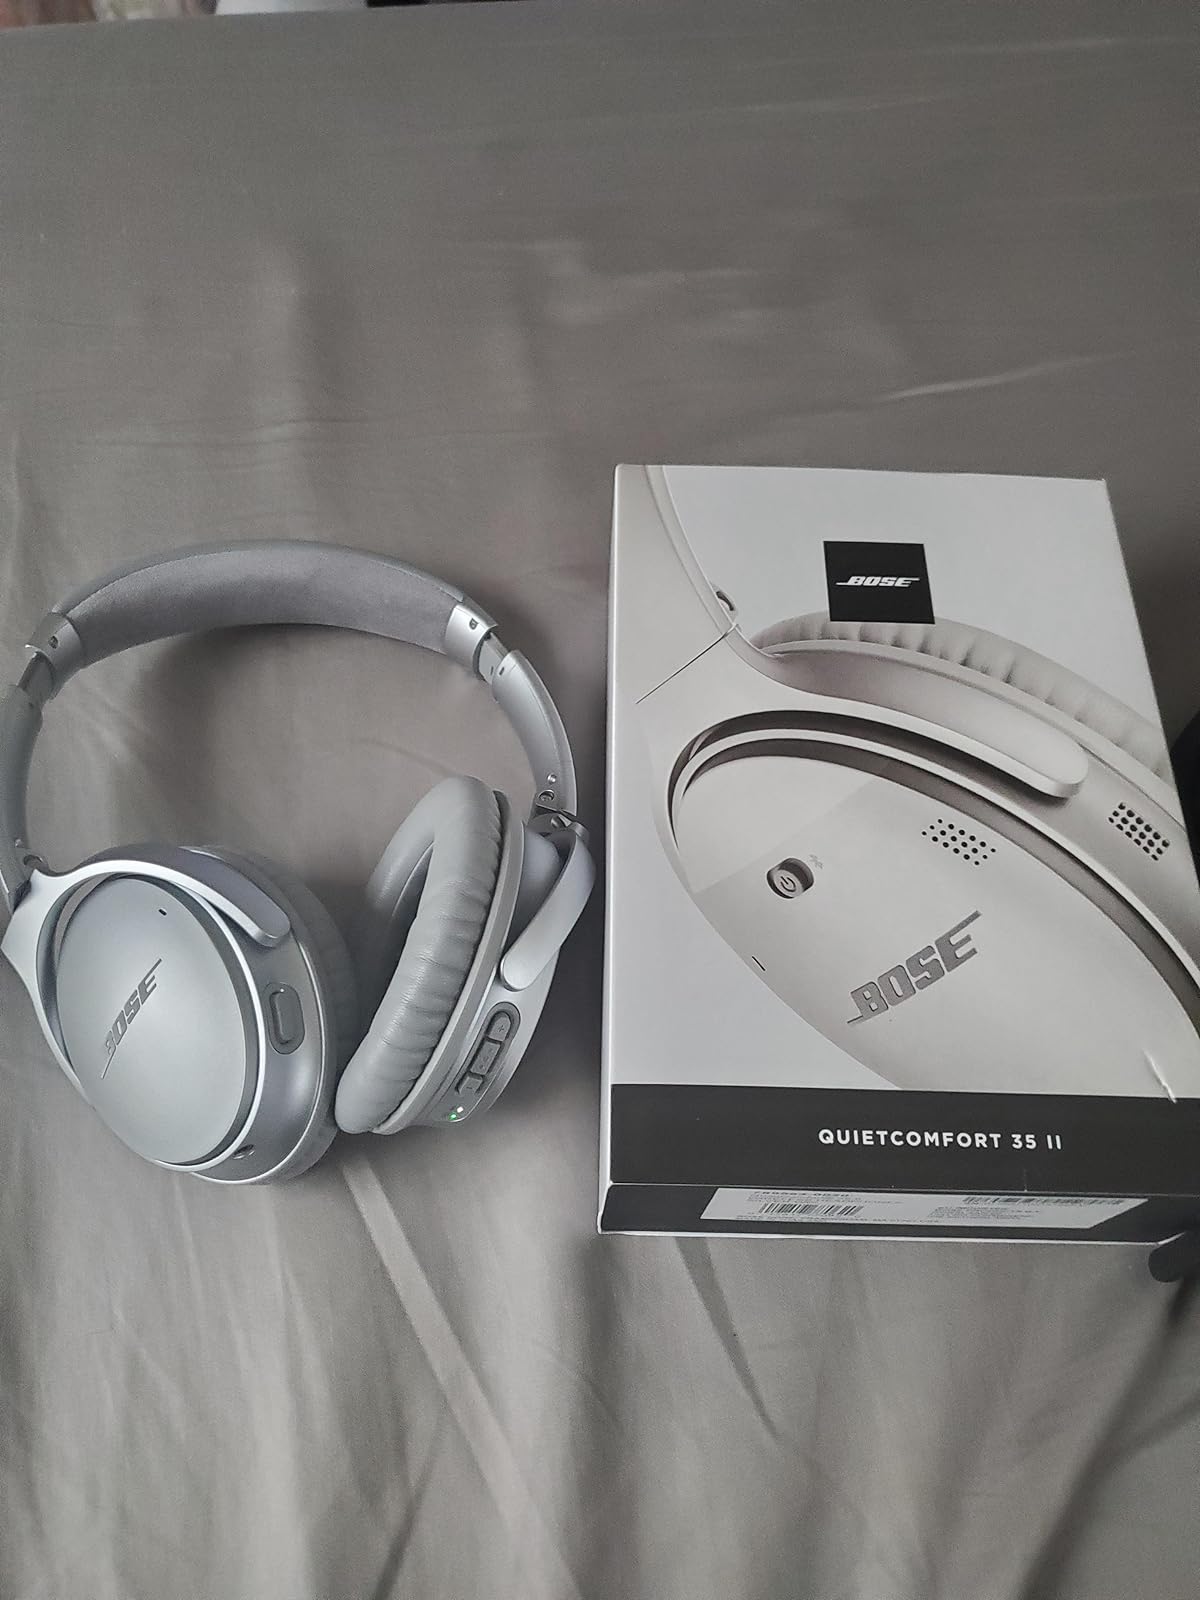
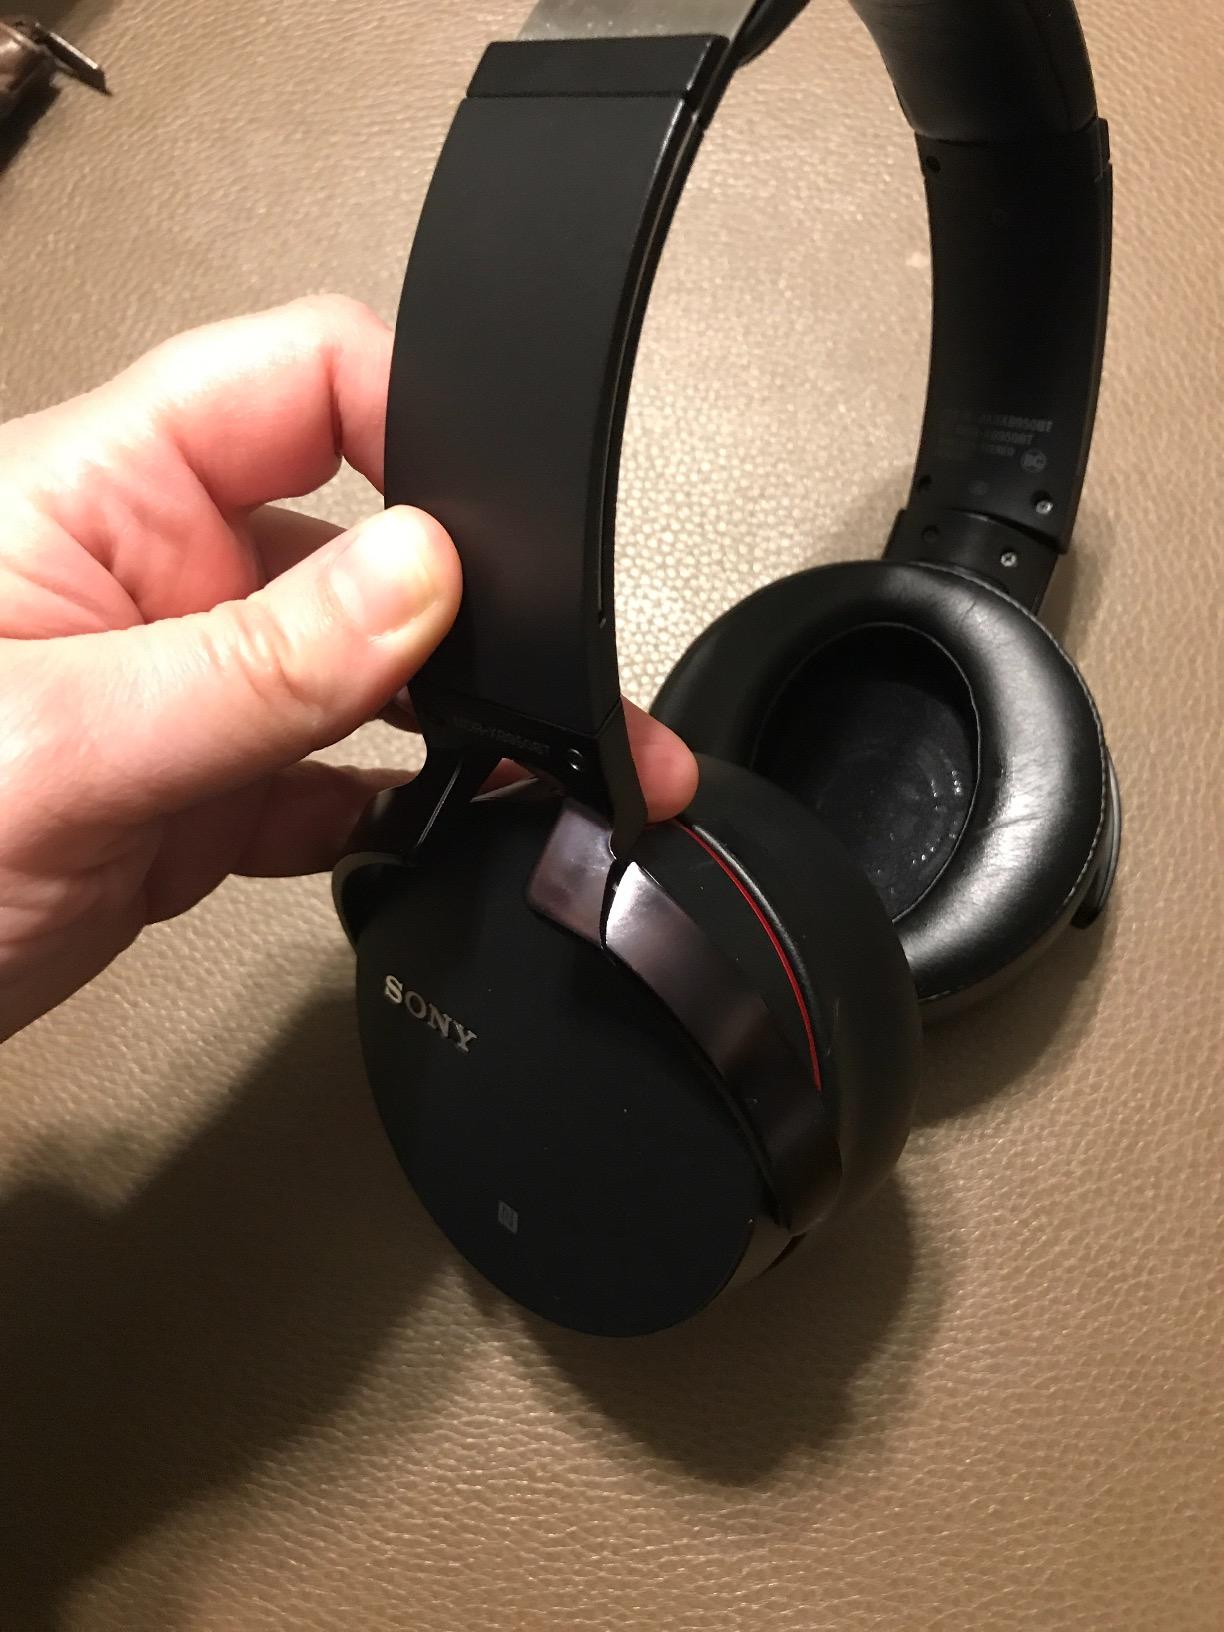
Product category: headphones
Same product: no